Vlaams Economisch Verbond

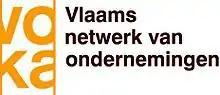
logo

In 2004, VEV formed an alliance with the Flemish Chambers of Commerce and Industry (CCI's) to create . Today, there are still eight Voka - Chambers of Commerce and Industry (CCI) in Flanders (West Flanders, East Flanders, Antwerp-Waasland, Kempen, Mechelen, Halle-Vilvoorde, Leuven and Limburg). Together with the VEV, these eight CCI's form the Voka-Alliance, the largest Flemish network of enterprises.